Nikulás Ottenson

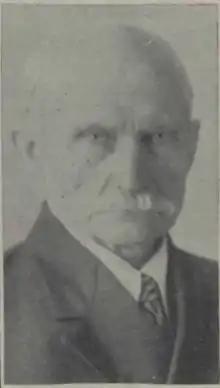

Nikulás Ottenson (born Nikulás Össursson 18 November 1867 at Hvallátrar near Látrabjarg in Rauðasandshreppur on Barðaströnd; died 15 August 1955, Gysler Nursing Home, Winnipeg, Canada) was an Icelandic scholar who spent most of his life in Canada. His book collection is now the Nikulás Ottenson Collection of Icelandic Books and Manuscripts, Special Collections, Milton S. Eisenhower Library, The Johns Hopkins University.